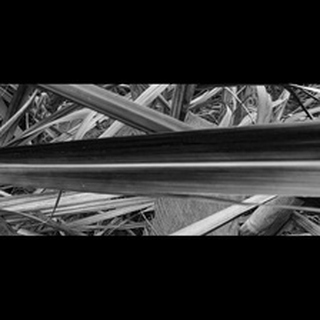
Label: sugarcane_yellow_leaf_disease